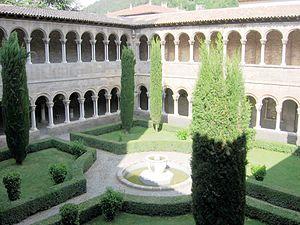
Le monastère de Santa Maria de Ripoll est un monastère bénédictin situé à Ripoll, dans la province de Gérone en Catalogne.
Oliva, ou Oliba, né à peut-être à Besalú 971 et mort à l'abbaye Saint-Michel de Cuxa le 30 octobre 1046, est un comte de Berga et un comte de Ripoll devenu évêque de Vic. Il est célèbre notamment pour avoir instauré une trêve de Dieu en 1027.